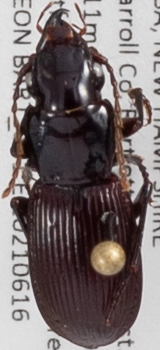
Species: Pterostichus rostratus
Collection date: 2021-06-16
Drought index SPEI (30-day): -2.09
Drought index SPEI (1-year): -1.13
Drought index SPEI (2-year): -0.8